1903 Pittsburgh Pirates season

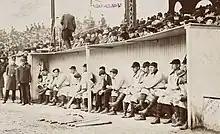
Pirates' bench at the World Series

"Note: Pos = Position; G = Games played; AB = At bats; H = Hits; Avg. = Batting average; HR = Home runs; RBI = Runs batted in"